Glorfindel

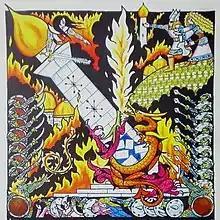
The collapse of Turgon's Tower during the Fall of Gondolin. Artwork by Tom Loback

According to "The Silmarillion", Glorfindel was born around the time of the Years of the Trees in Valinor. He was part of the host of Turgon, but only followed Turgon because of their kinship. He took no part in the Kinslaying at Alqualondë, but followed the rest of the Noldor host in their exile. Glorfindel later appears as a noble lord, one of King Turgon's chief lieutenants who oversees his retreat during the Battle of Unnumbered Tears. After fighting in the city's defence, Glorfindel escaped together with Tuor, Idril, Eärendil and others. The survivors passed through the Encircling Mountains above Gondolin. However, they were ambushed by enemies, including a Balrog. Glorfindel fought the Balrog and succeeded in slaying the monster, but was himself mortally wounded. His body was recovered by the great eagle Thorondor and buried under a stone cairn, where afterward grew yellow flowers. "The Fall of Gondolin" relates that "Glorfindel and the Balrog" became an in-universe proverb used in Elven culture to describe great skill and courage in battle.